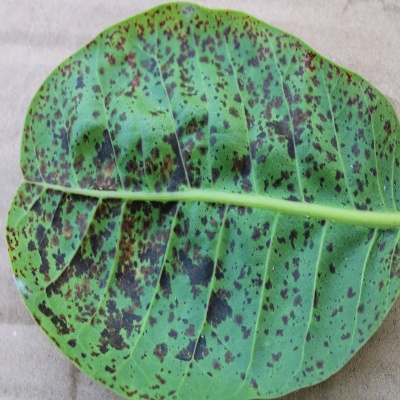
Crop: Cashew
Condition: anthracnose